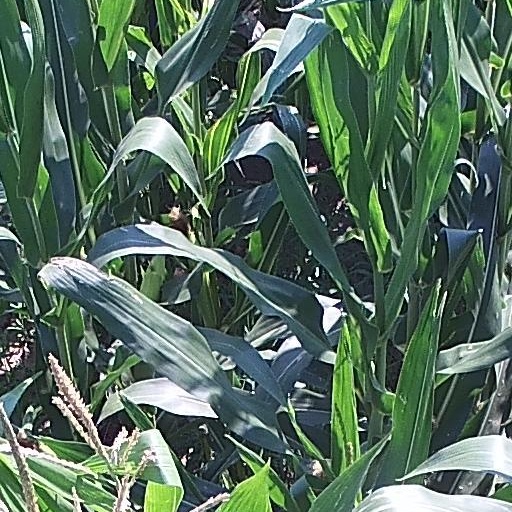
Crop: maize; corn